Naval Air Station Joint Reserve Base Fort Worth

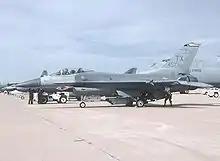
General Dynamics F-16C Block 30, AF Serial No. 85-1412 of the 301st Fighter Wing (AFRC), NAS Fort Worth JRB, Carswell Field, Texas

After July 1961, the wing continued further B-58 evaluations until June 1962. One of the first duties of the 43d was to operate a school to evaluate the new supersonic jet bomber.